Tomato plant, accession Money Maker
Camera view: horizontal (90 deg, fisheye); turntable rotation: 150 degrees
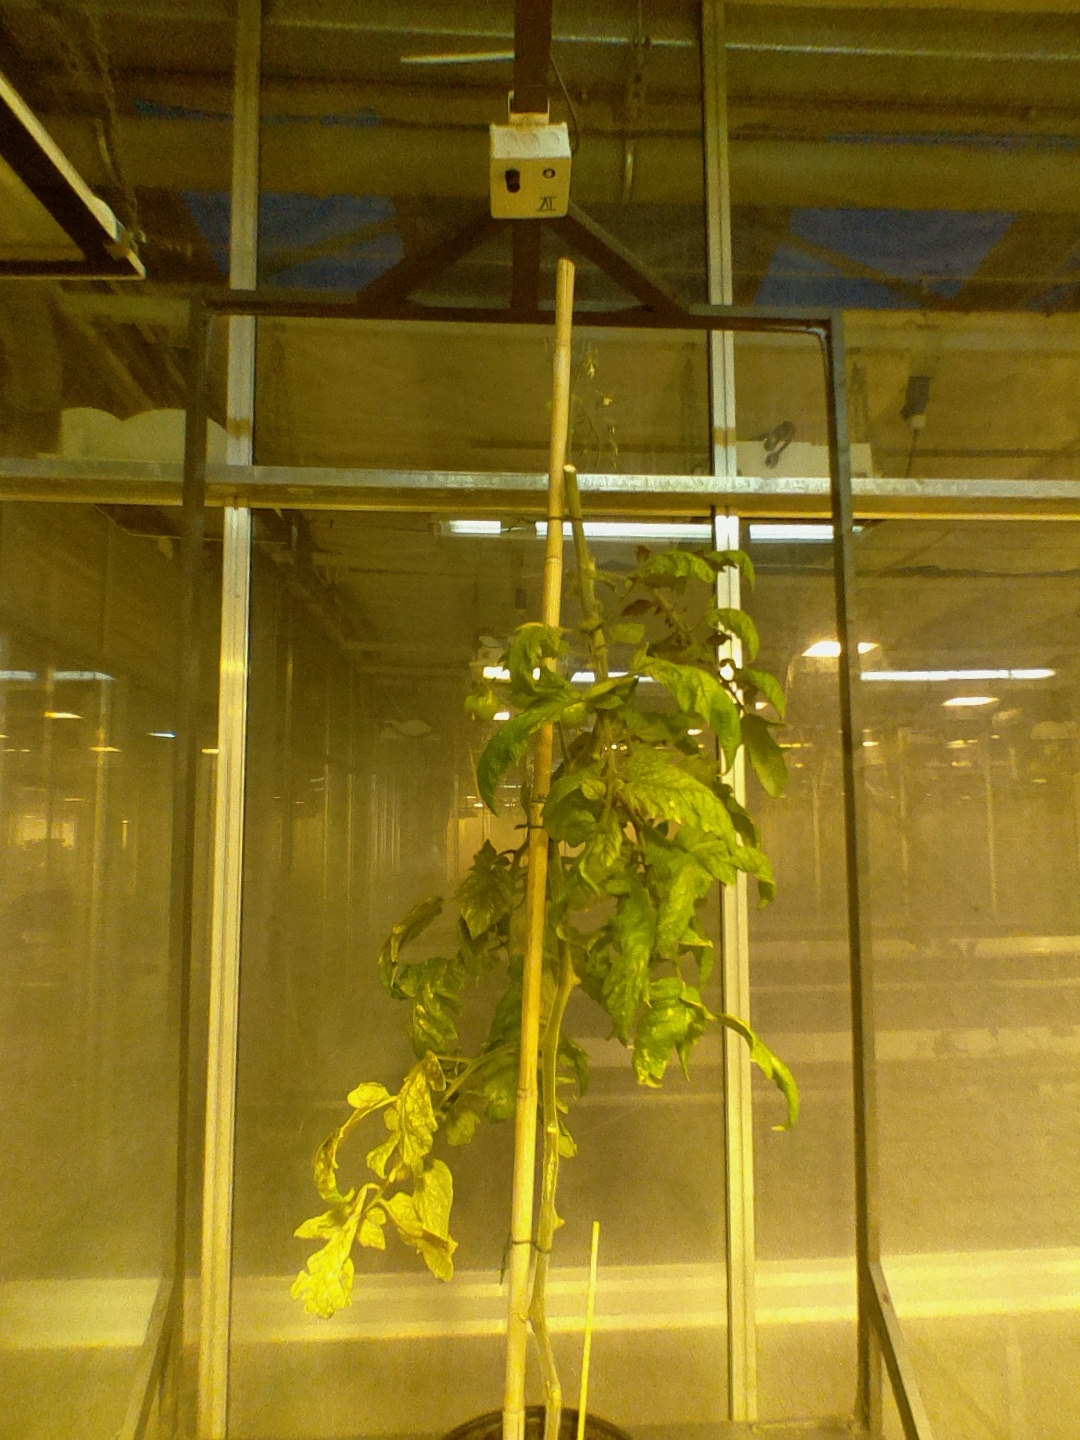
BBCH growth stage 75: 50%-60% of final fruit size